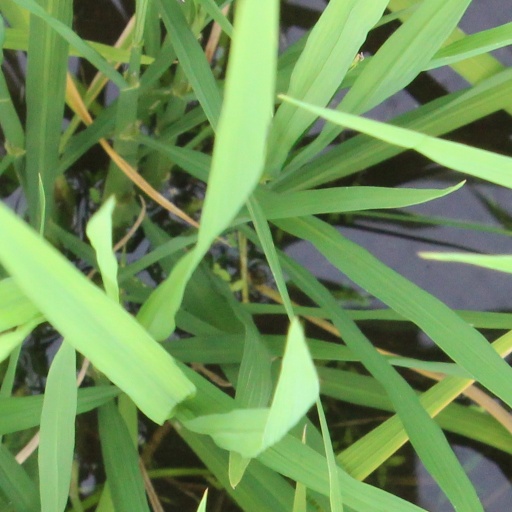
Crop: rice